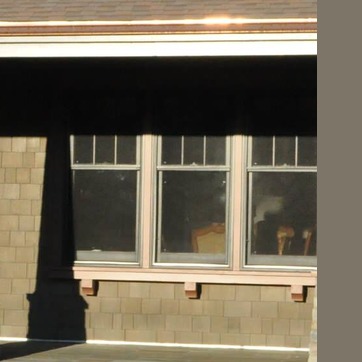
Material: glass